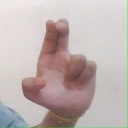
अक्षर: आ